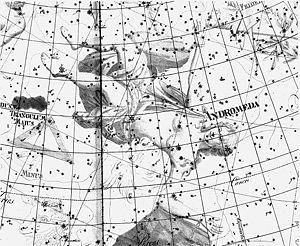
Andromède est une constellation de l’hémisphère nord. Longue, en forme de « A », Andromède fut l’une des 48 constellations identifiées par Ptolémée.